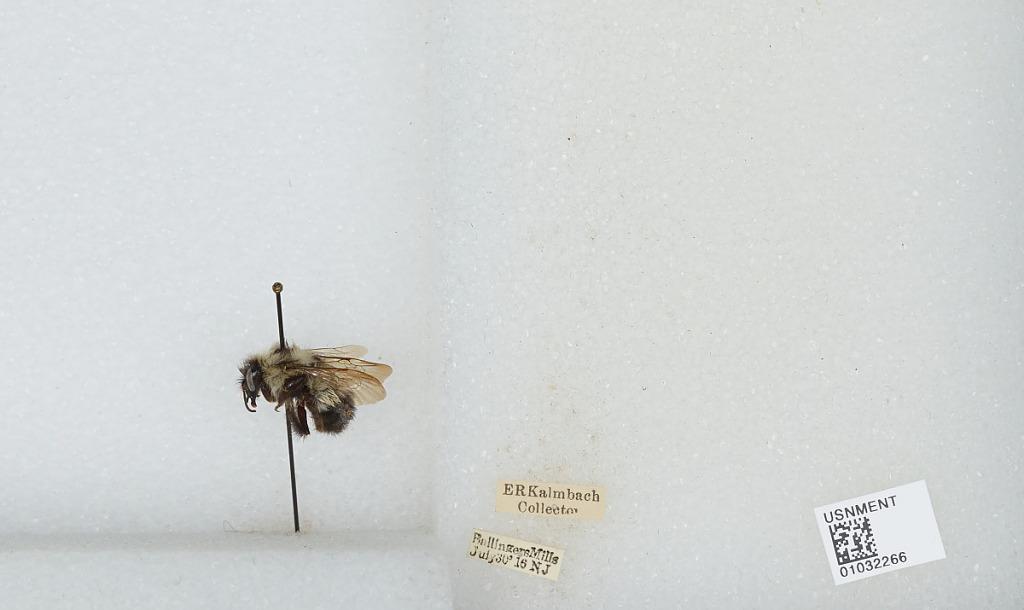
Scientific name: Bombus (Pyrobombus) vagans vagans Smith
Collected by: E. Kalmbach
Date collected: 1916-7-30
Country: United States
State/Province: New Jersey
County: Salem
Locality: Ballingers Mill
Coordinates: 39.5783, -75.27